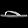
Label: Sandal